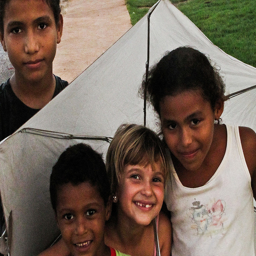
some kids are standing outside with an umbrella
A group of kids with a big white kite.
A group of children gathered around an old white umbrella.
some little kids standing around a white kite
A group of children smiling under an umbrella